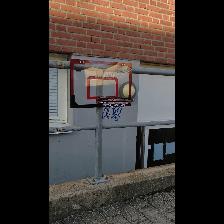
Label: NonHuman